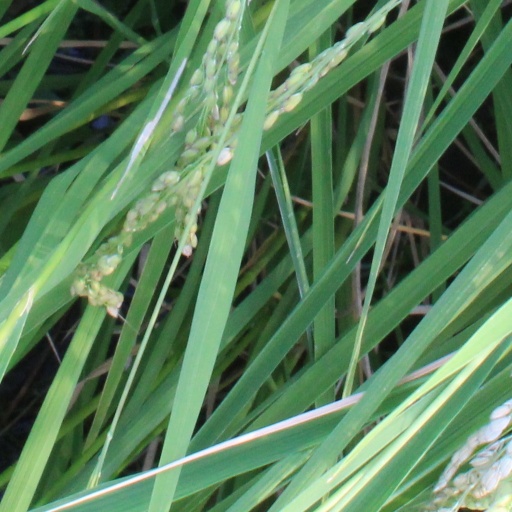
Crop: rice